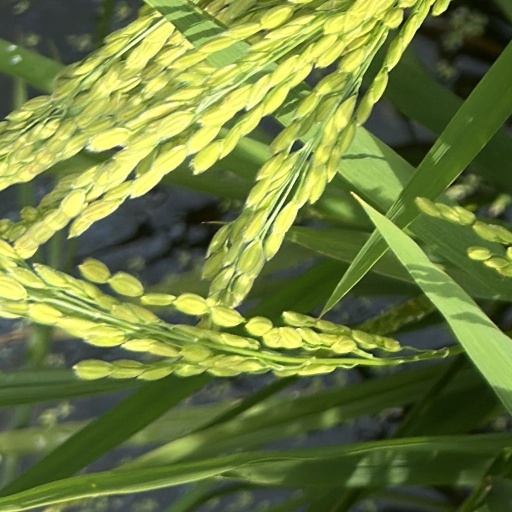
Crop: rice